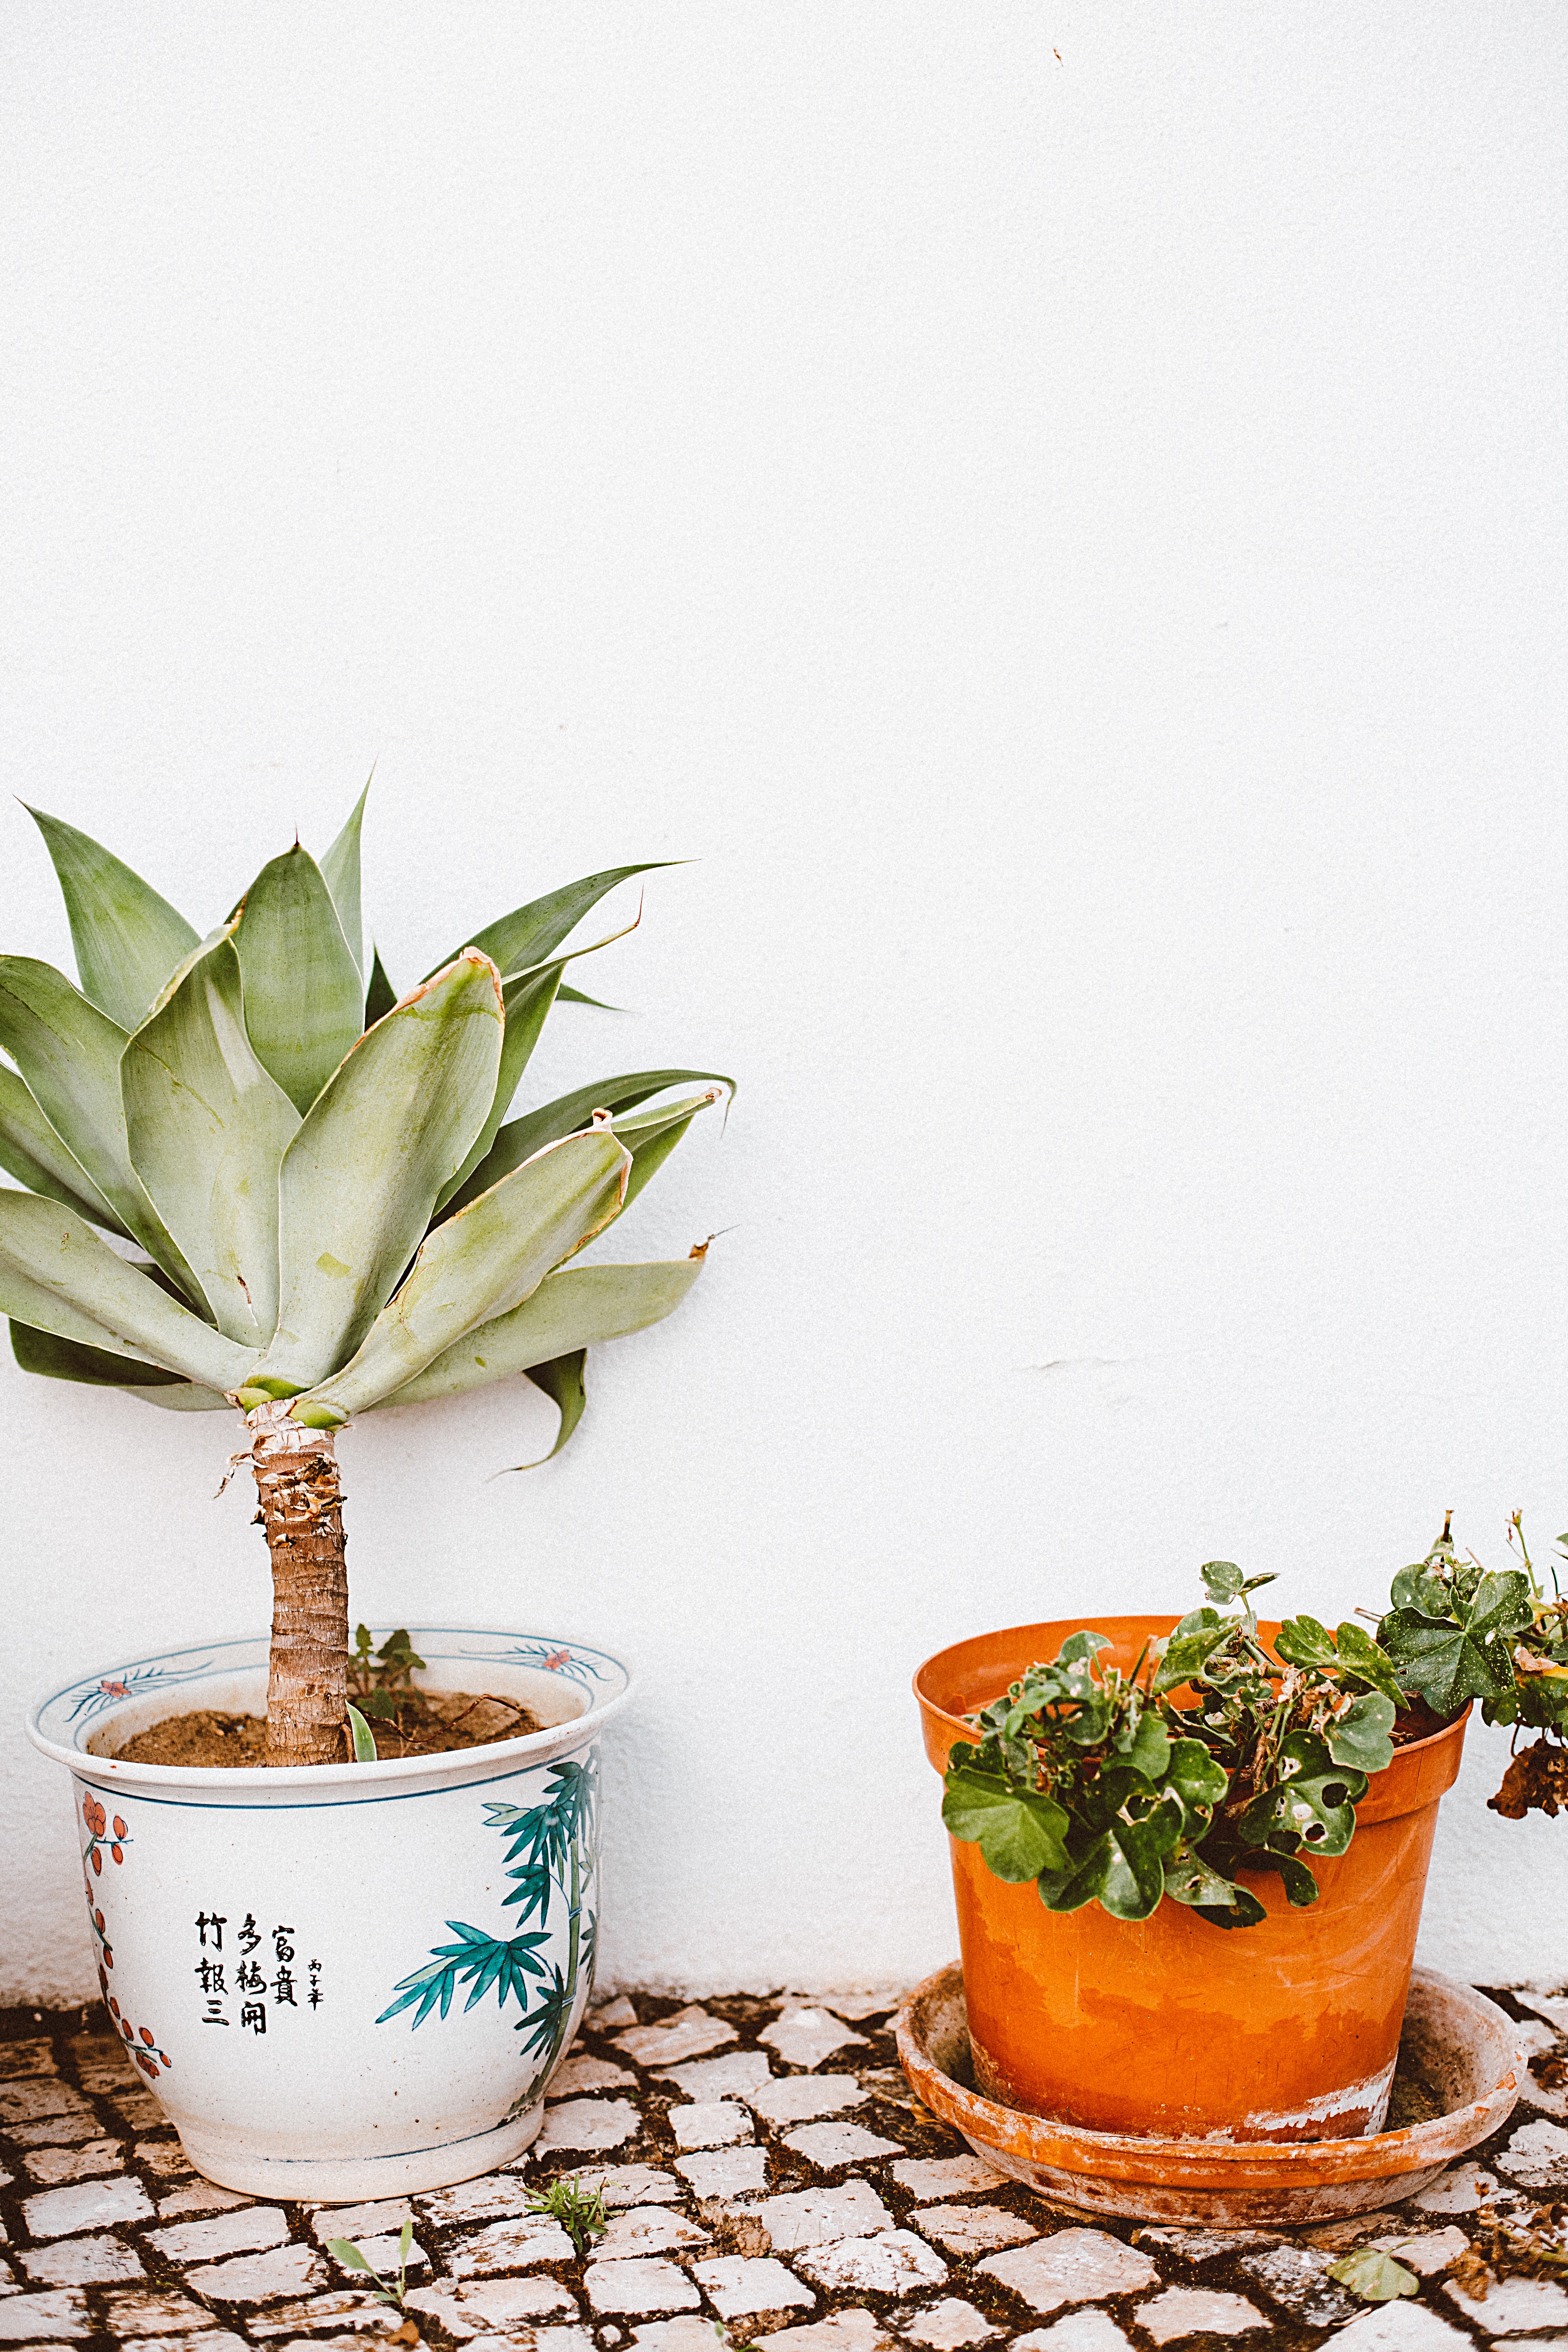
plant, flowerpot, pineapple, houseplant, ceramic